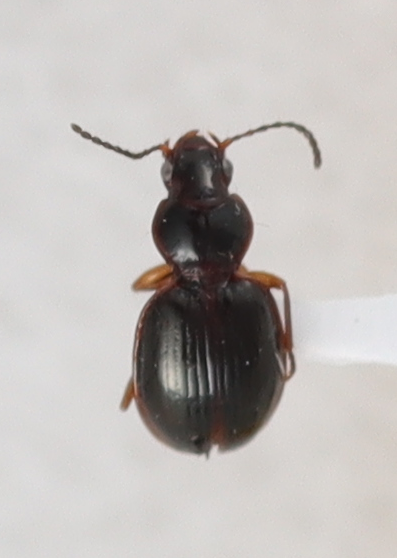
Scientific name: Mecyclothorax konanus
Plot: 14
Trap: W
Collected: 20240424